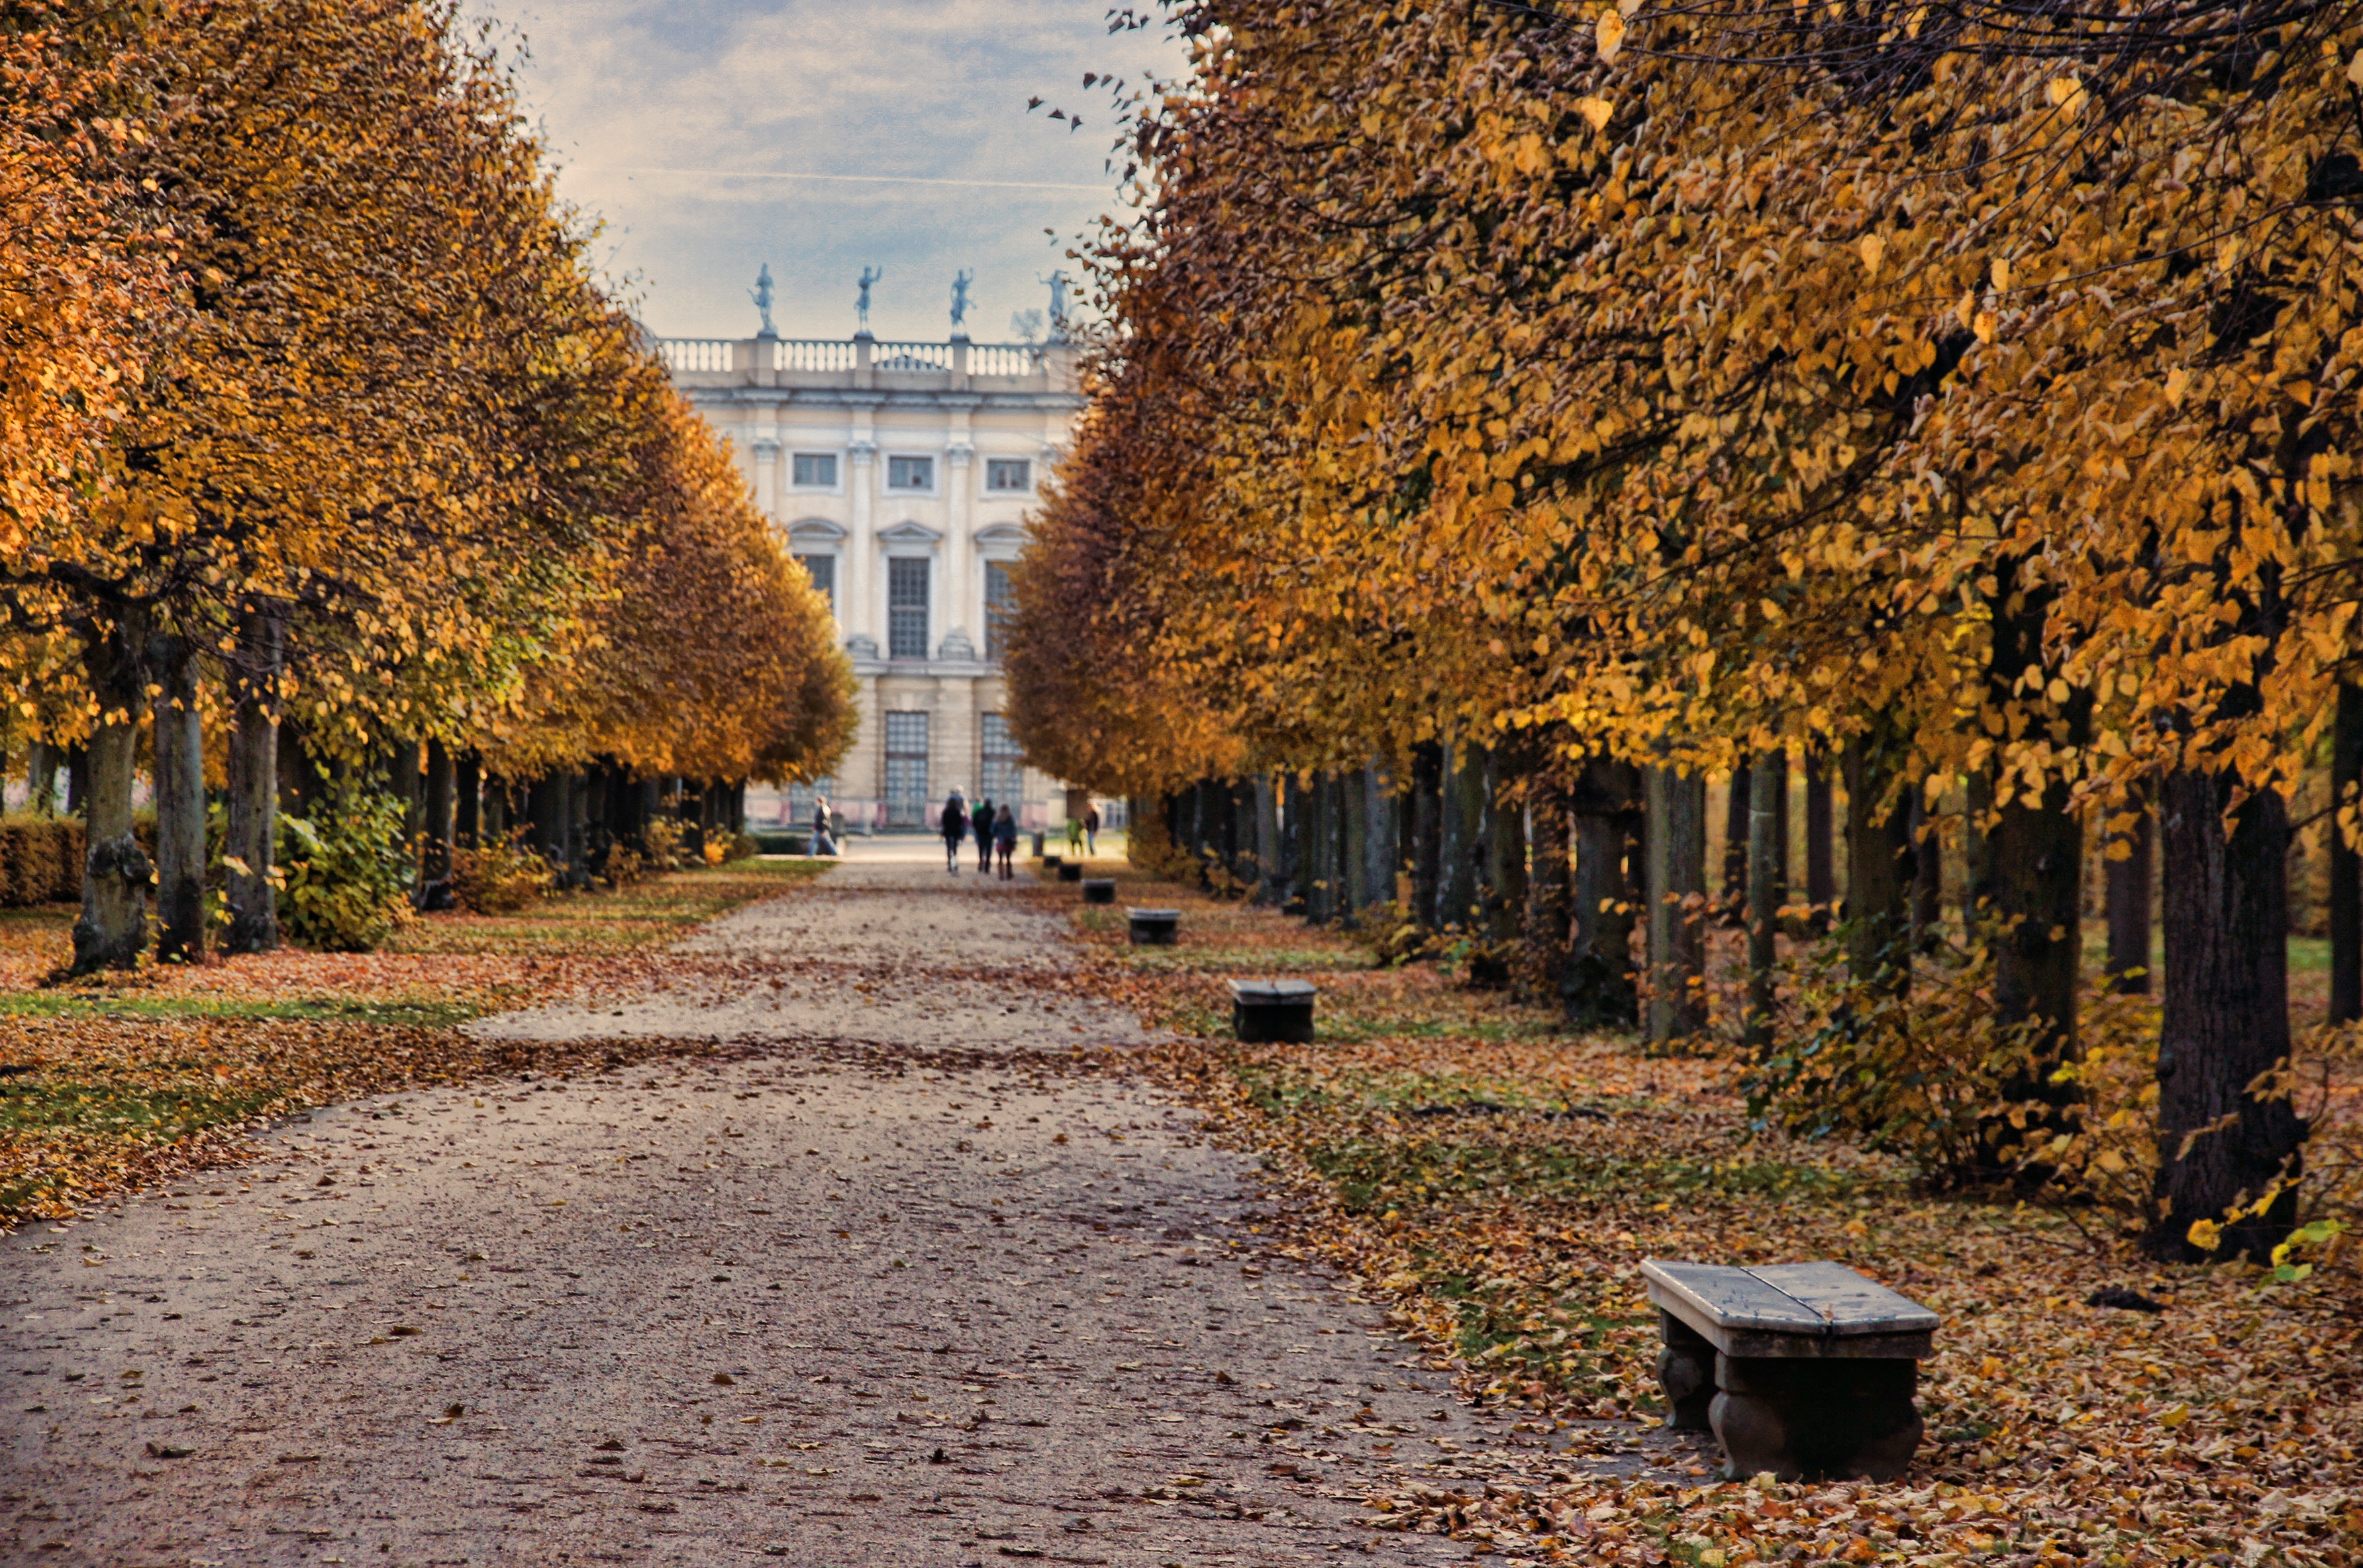
tree, plant, morning, leaf, flower, autumn, park, castle, season, waterway, trees, avenue, berlin, away, castle park, schlossgarten, castle charlottenburg, woody plant